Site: brandenburg
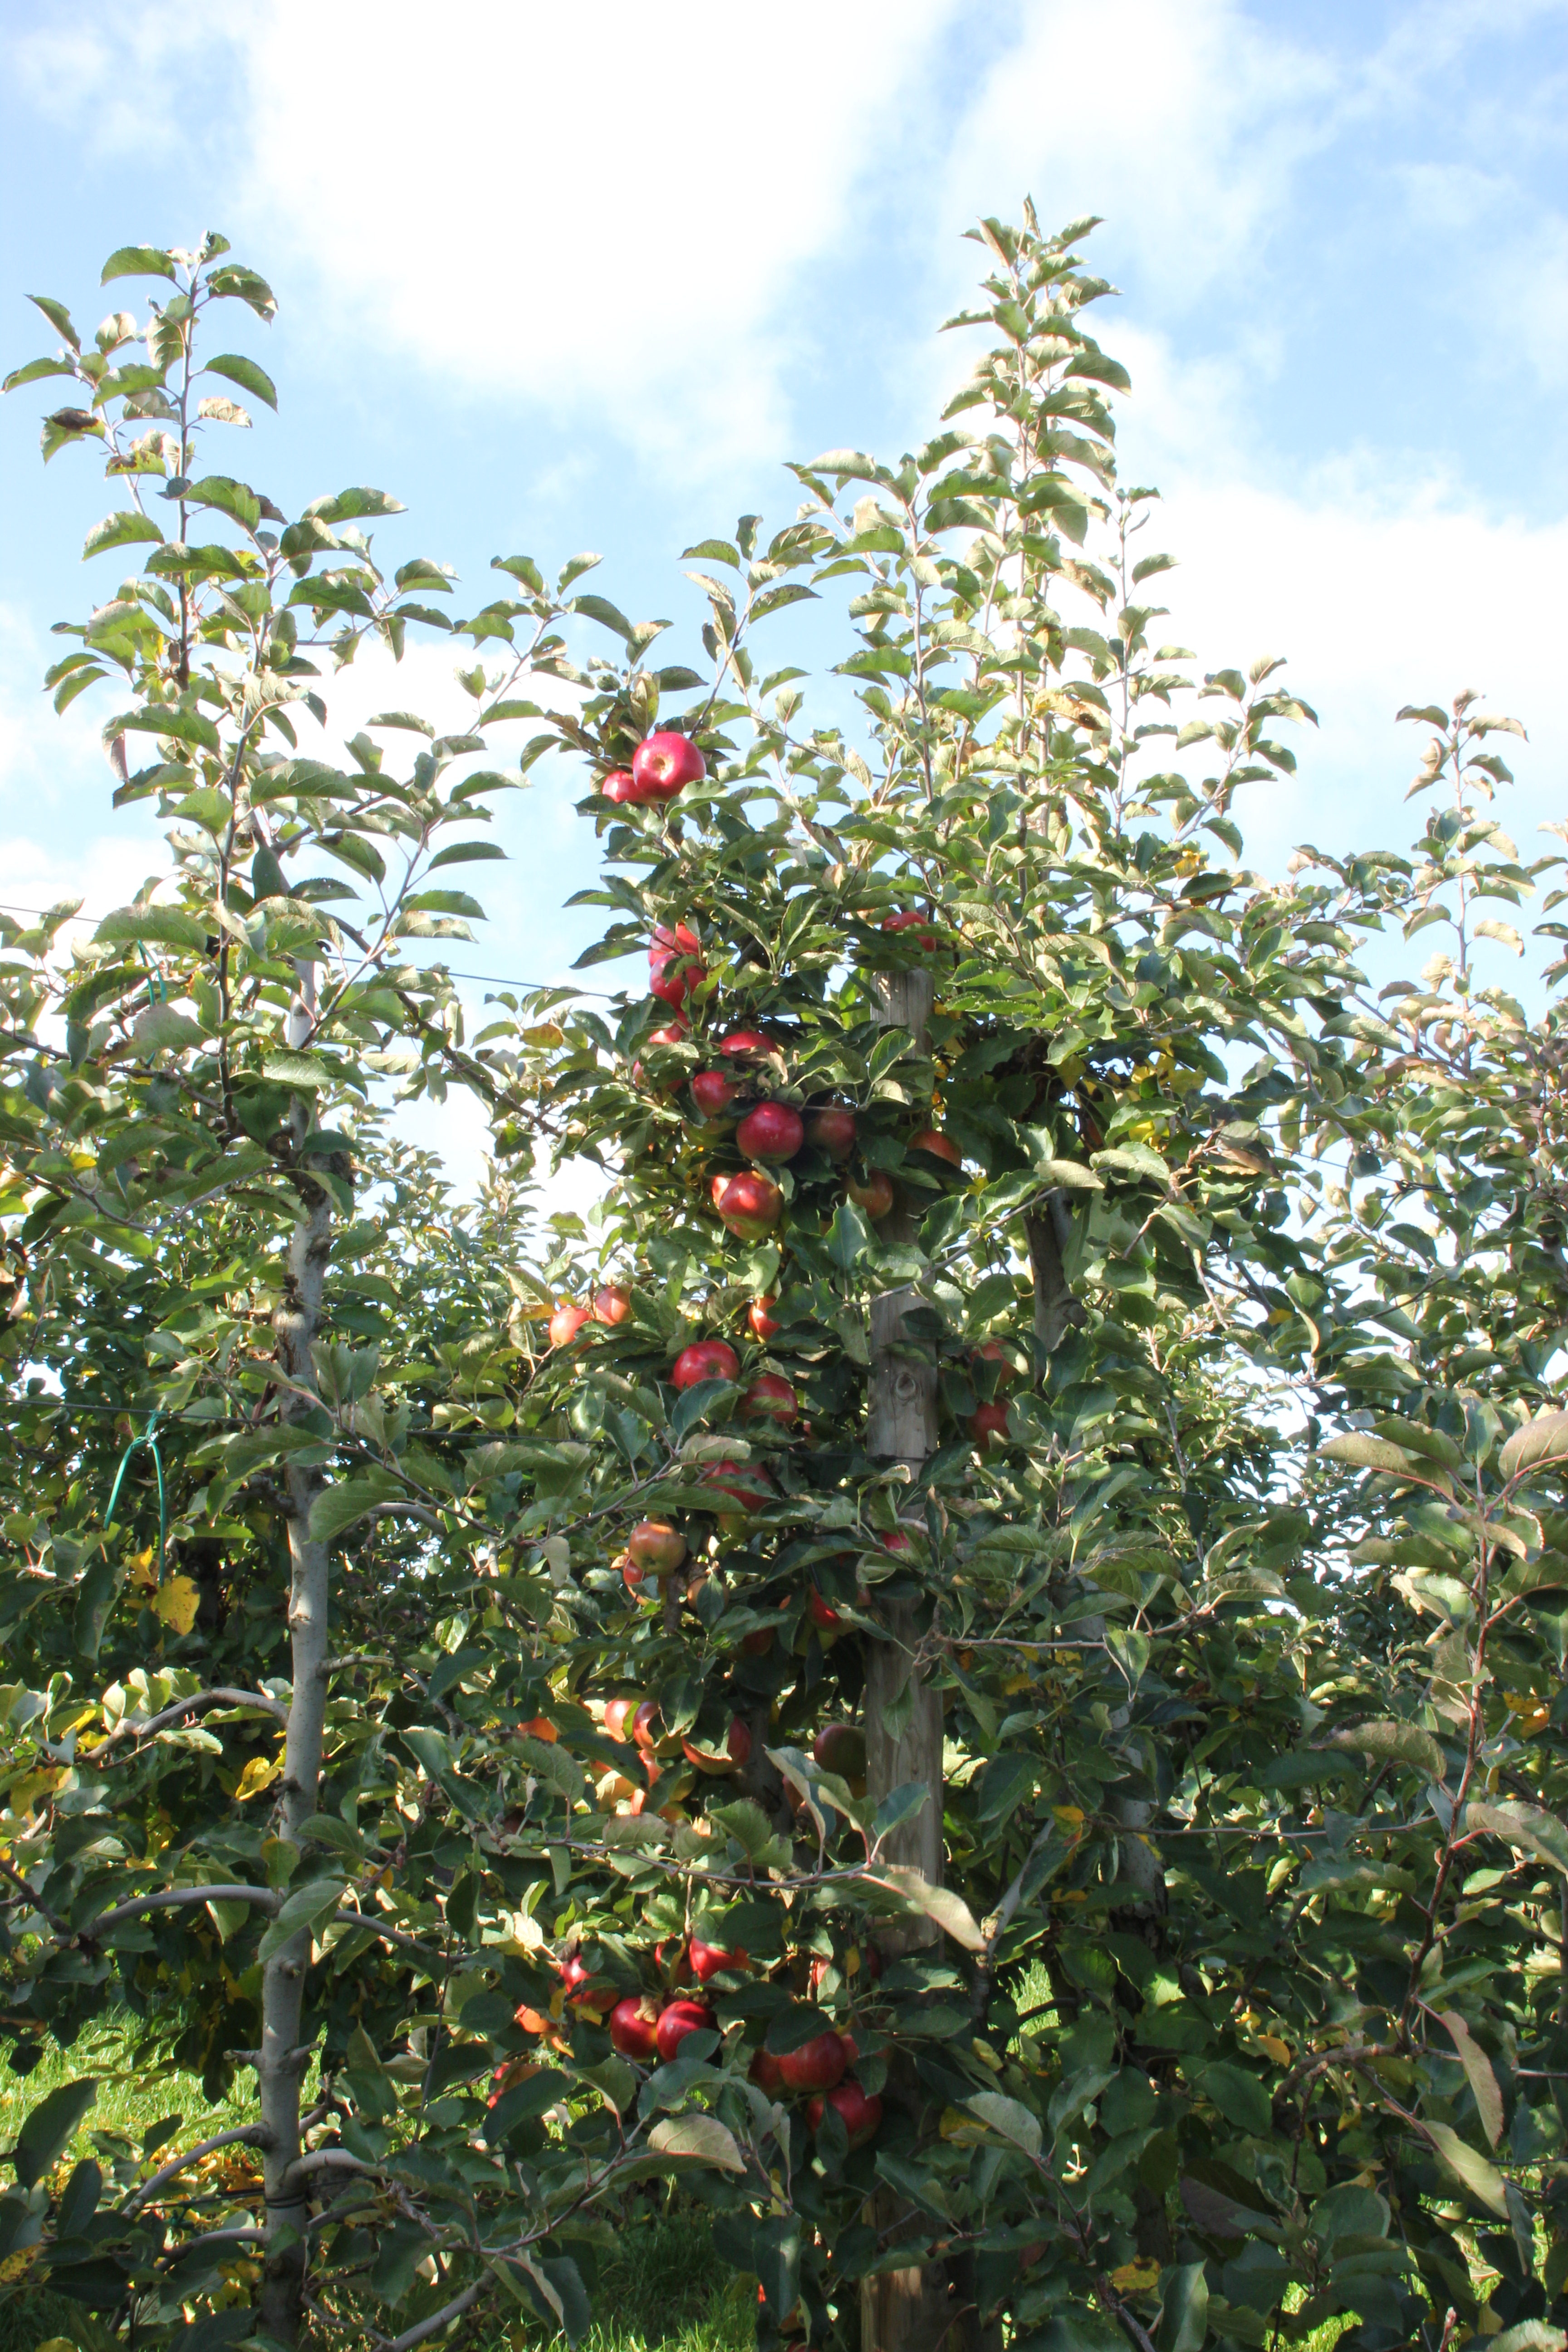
Growth stage (BBCH 91): Senescence, beginning of dormancy